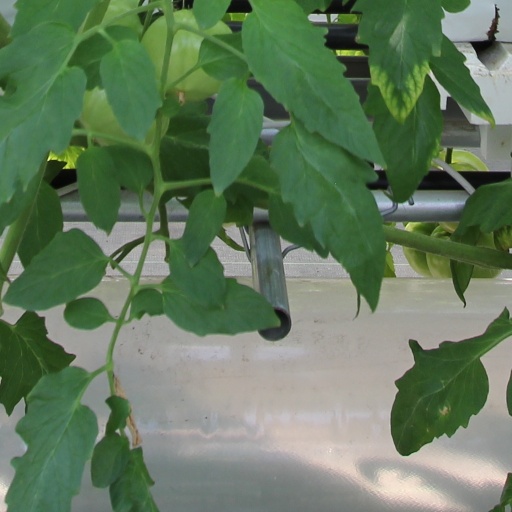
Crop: tomato